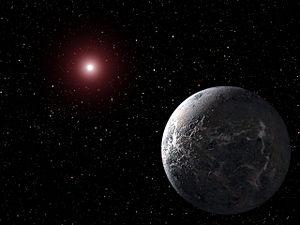
Une planète glacée ou planète de glace est une planète tellurique recouverte de glaces, c'est-à-dire de composés volatils gelés. Les planètes glacées sont également appelées planètes-océans gelées ou planètes-océans froides car elles sont les analogues froids des planètes océans tempérées.